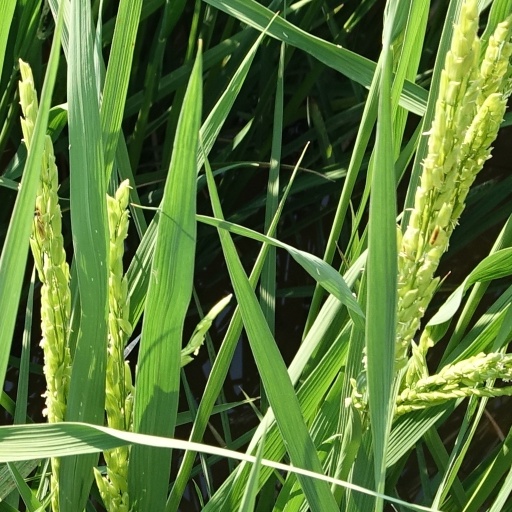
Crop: rice